Lotte Ulbricht

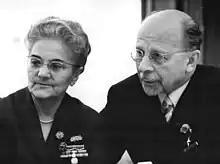
Lotte and Walter Ulbricht, 1967

Charlotte "Lotte" Ulbricht ( Kühn; 19 April 1903 – 27 March 2002) was a Socialist Unity Party of Germany (SED) official and the second wife of the East German leader Walter Ulbricht.